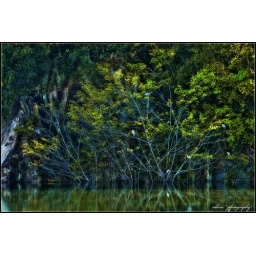
tree by the lake